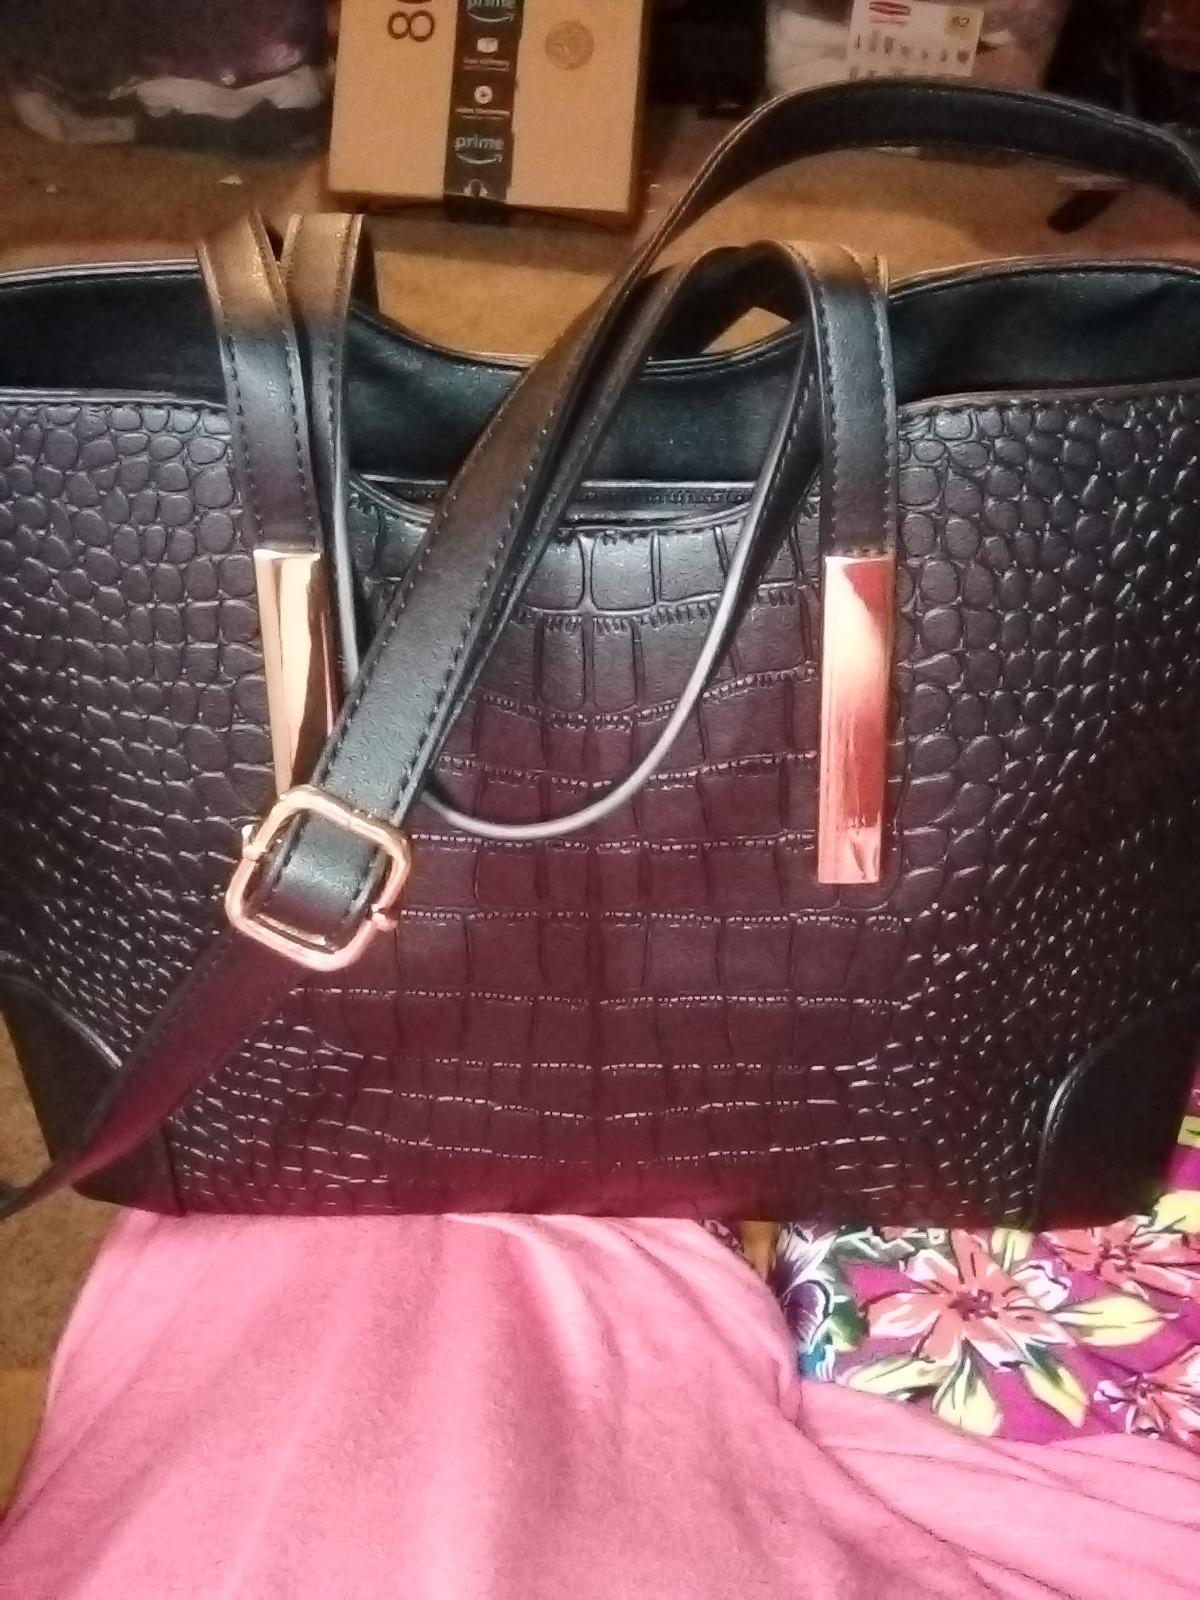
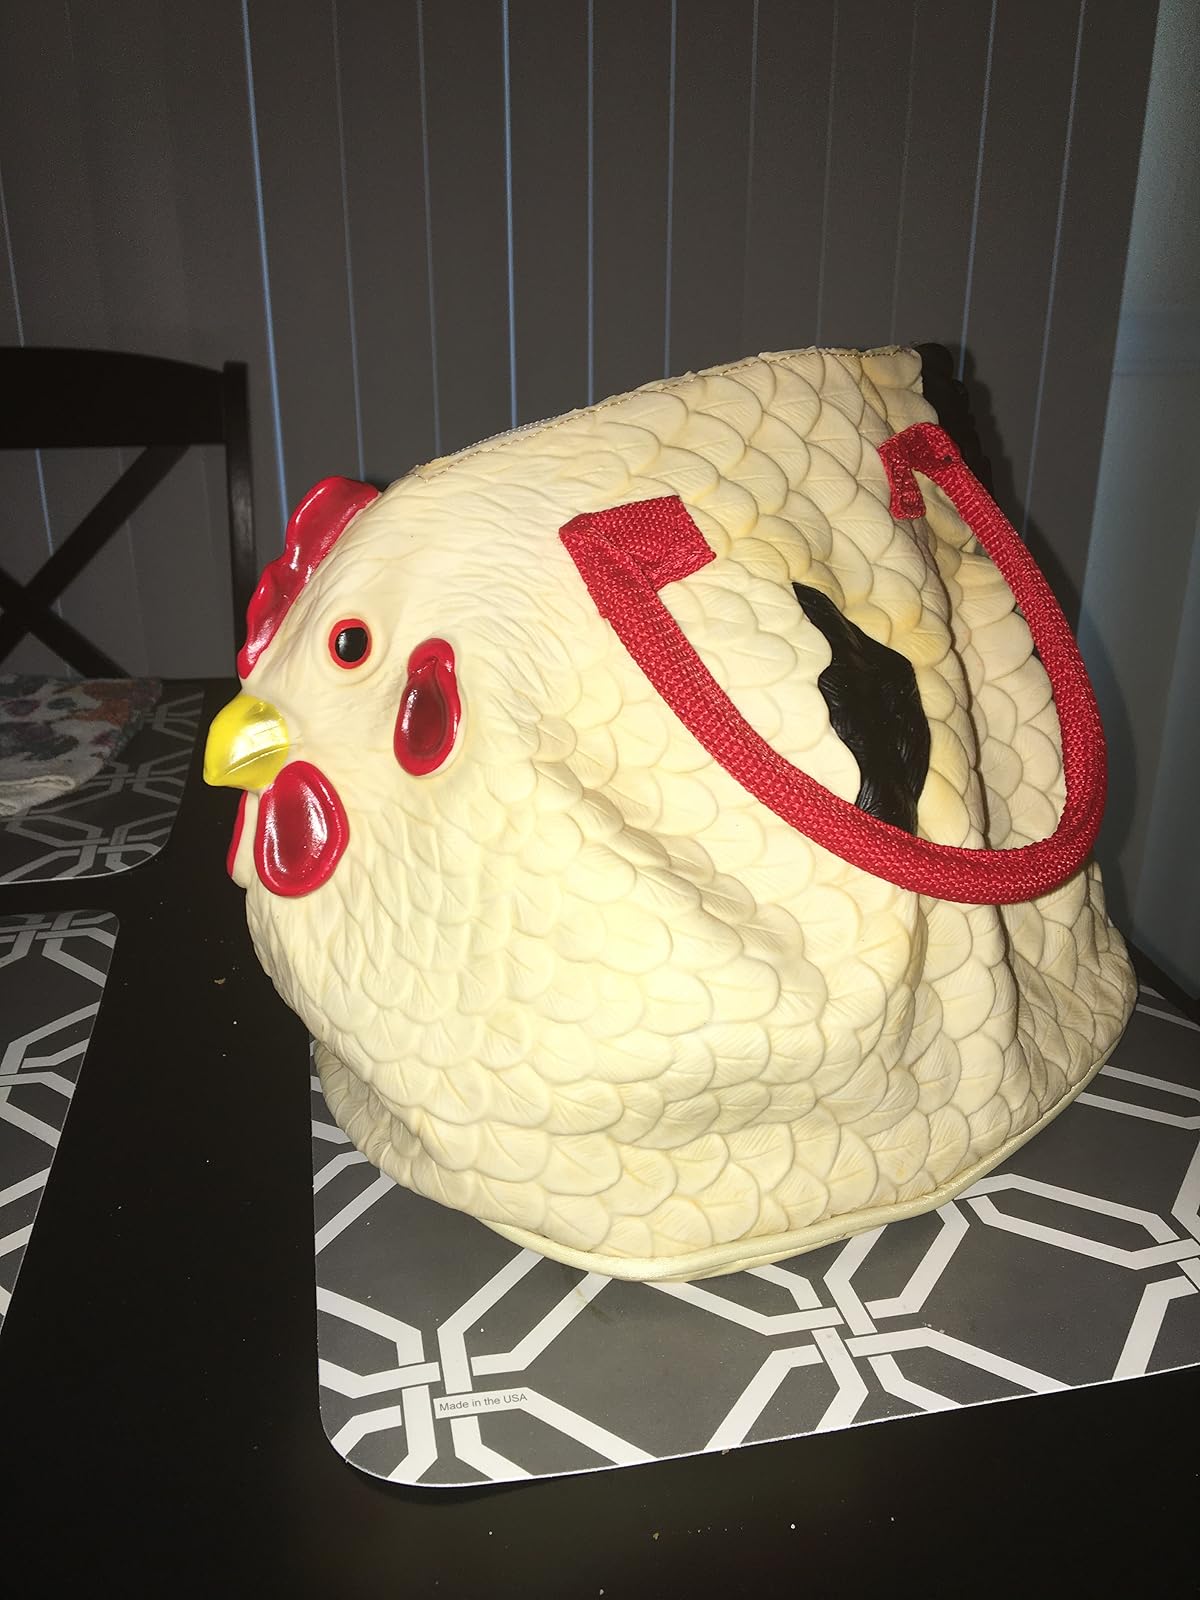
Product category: accessories_handbag
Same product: no